Ken Robinson (educationalist)

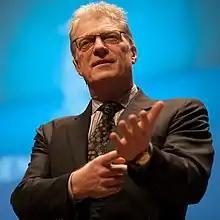
Ken Robinson speaking in 2009

Sir Kenneth Robinson (4 March 1950 – 21 August 2020) was a British author, speaker and international advisor on education in the arts to government, non-profits, education and arts bodies. He was director of the Arts in Schools Project (1985–1989) and Professor of Arts Education at the University of Warwick (1989–2001), and professor emeritus after leaving the university. In 2003, he was knighted for services to the arts.